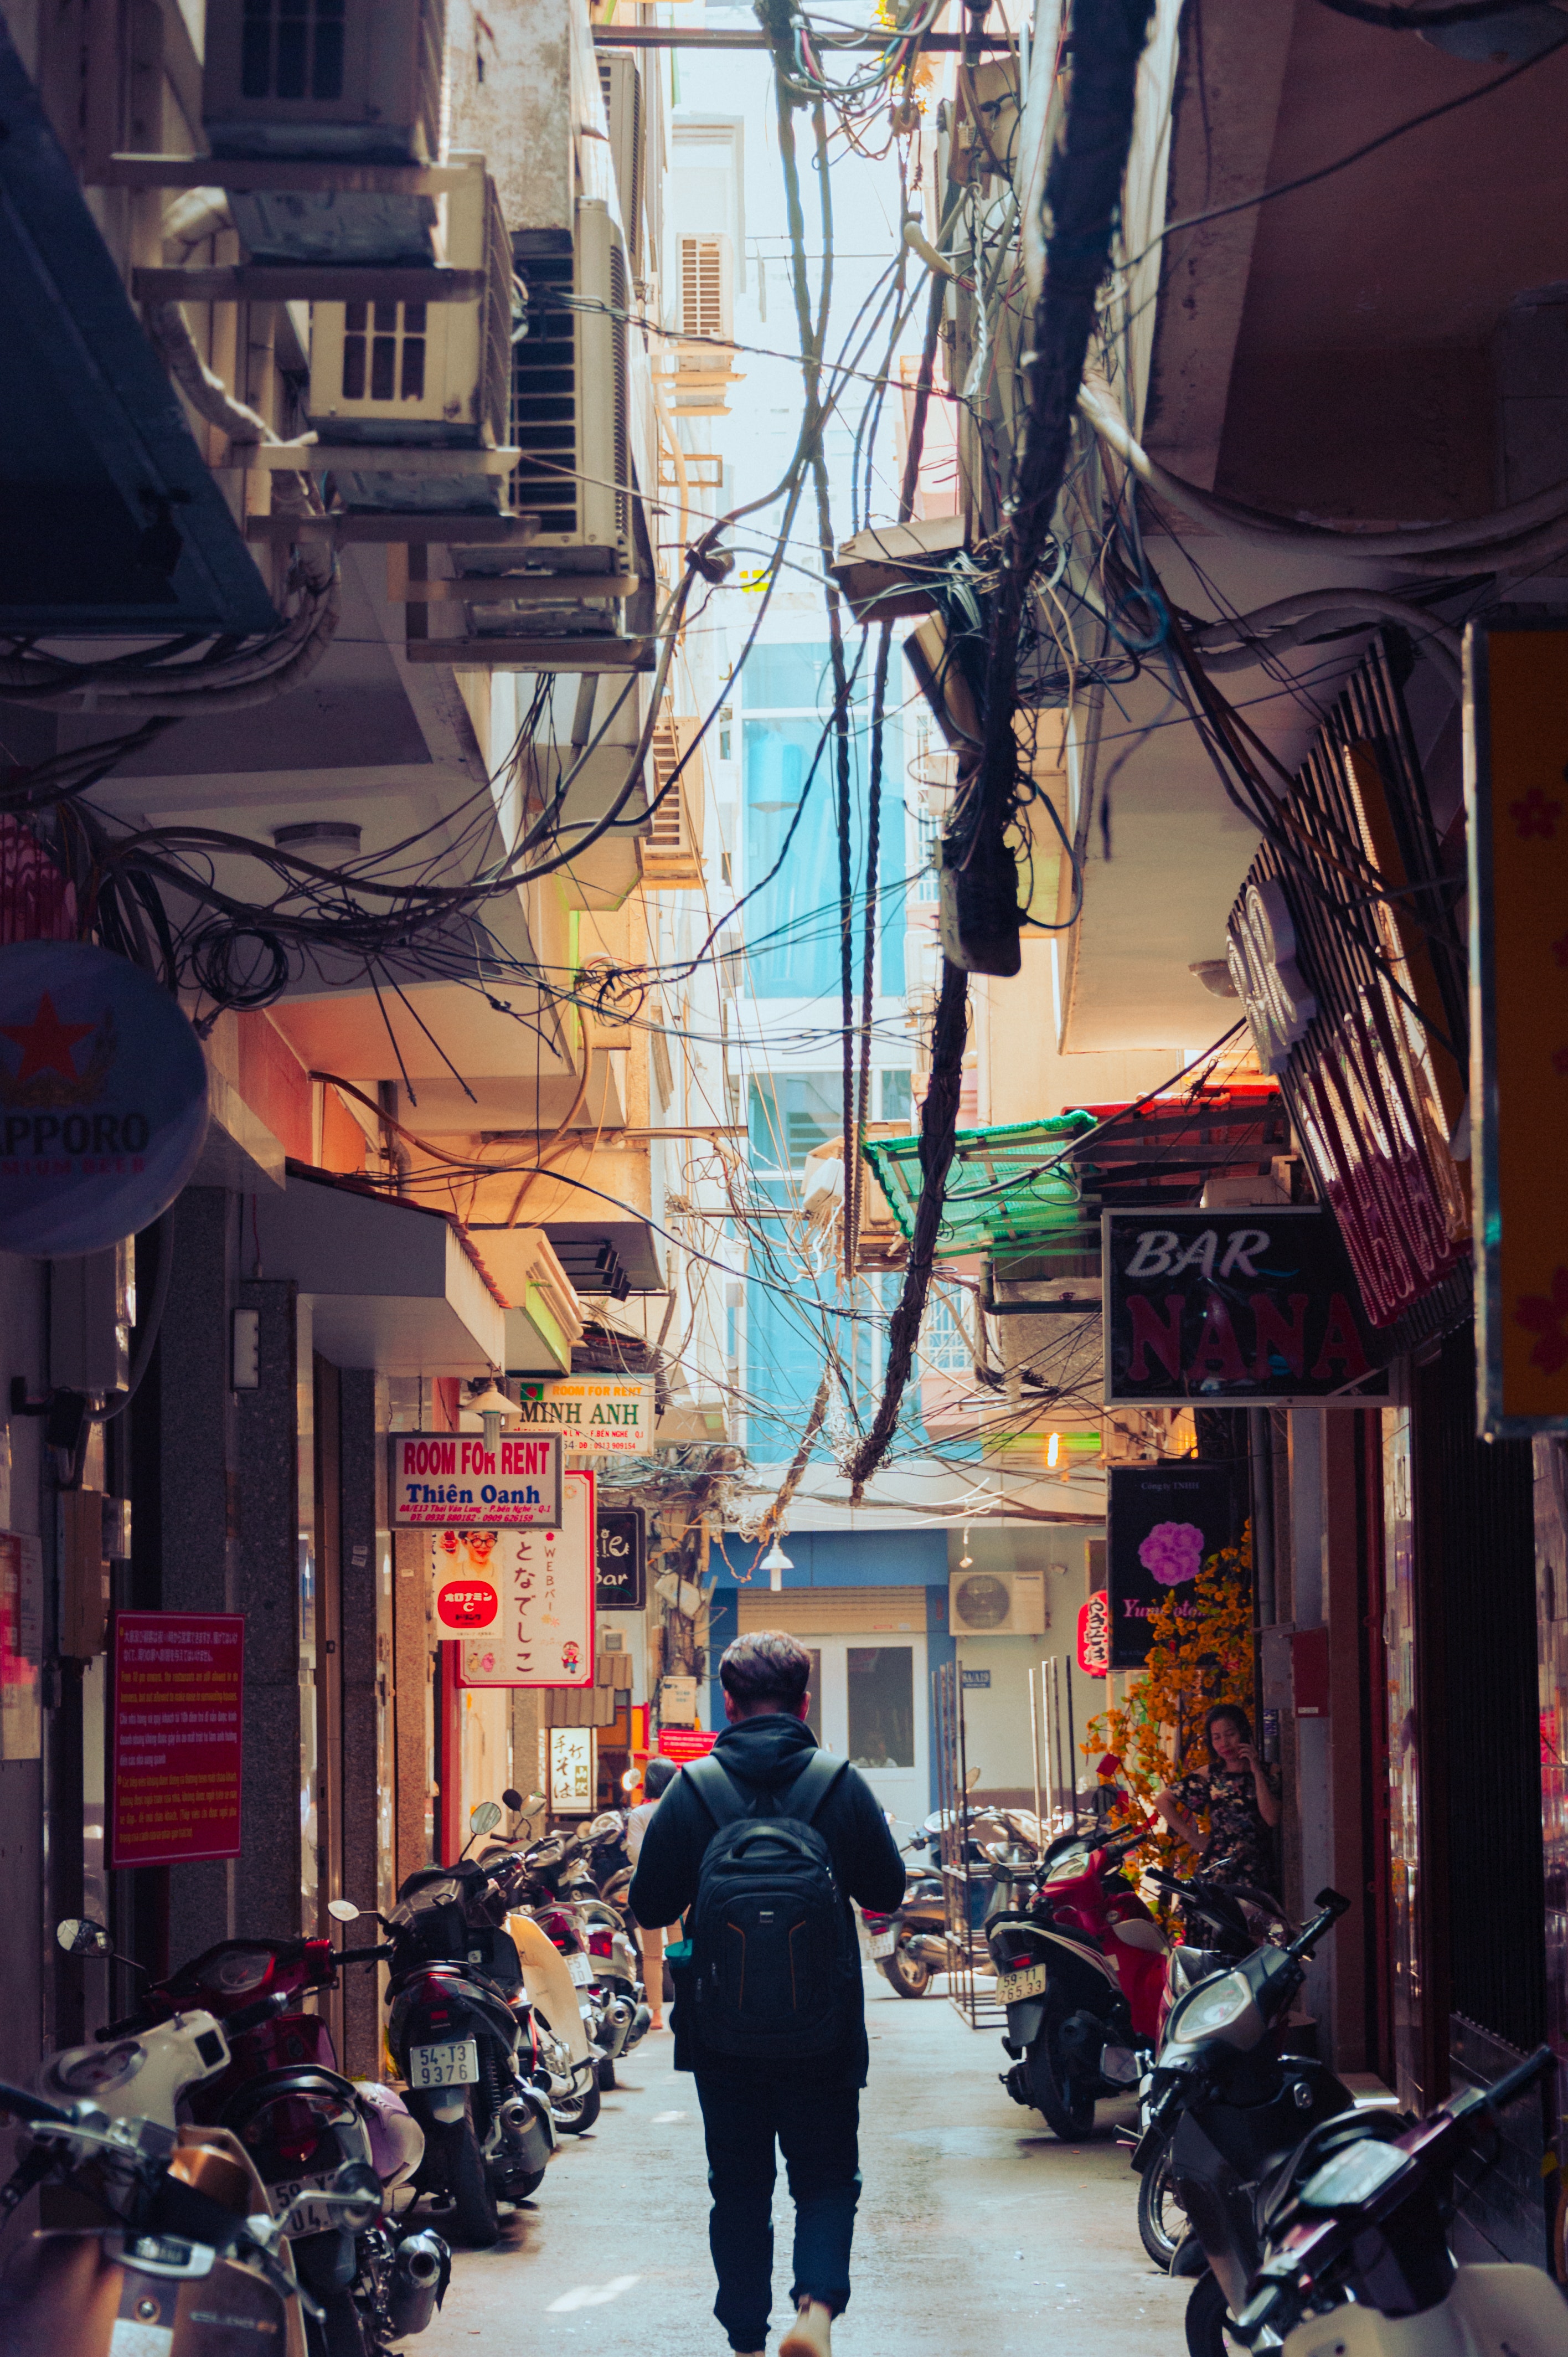
street, town, alley, neighbourhood, human settlement, snapshot, city, urban area, road, infrastructure, public space, building, bazaar, pedestrian, market, metropolis, architecture, downtown, shopping, marketplace, travel, tourism, nonbuilding structure, evening